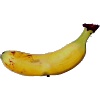
Label: Banana Lady Finger 1